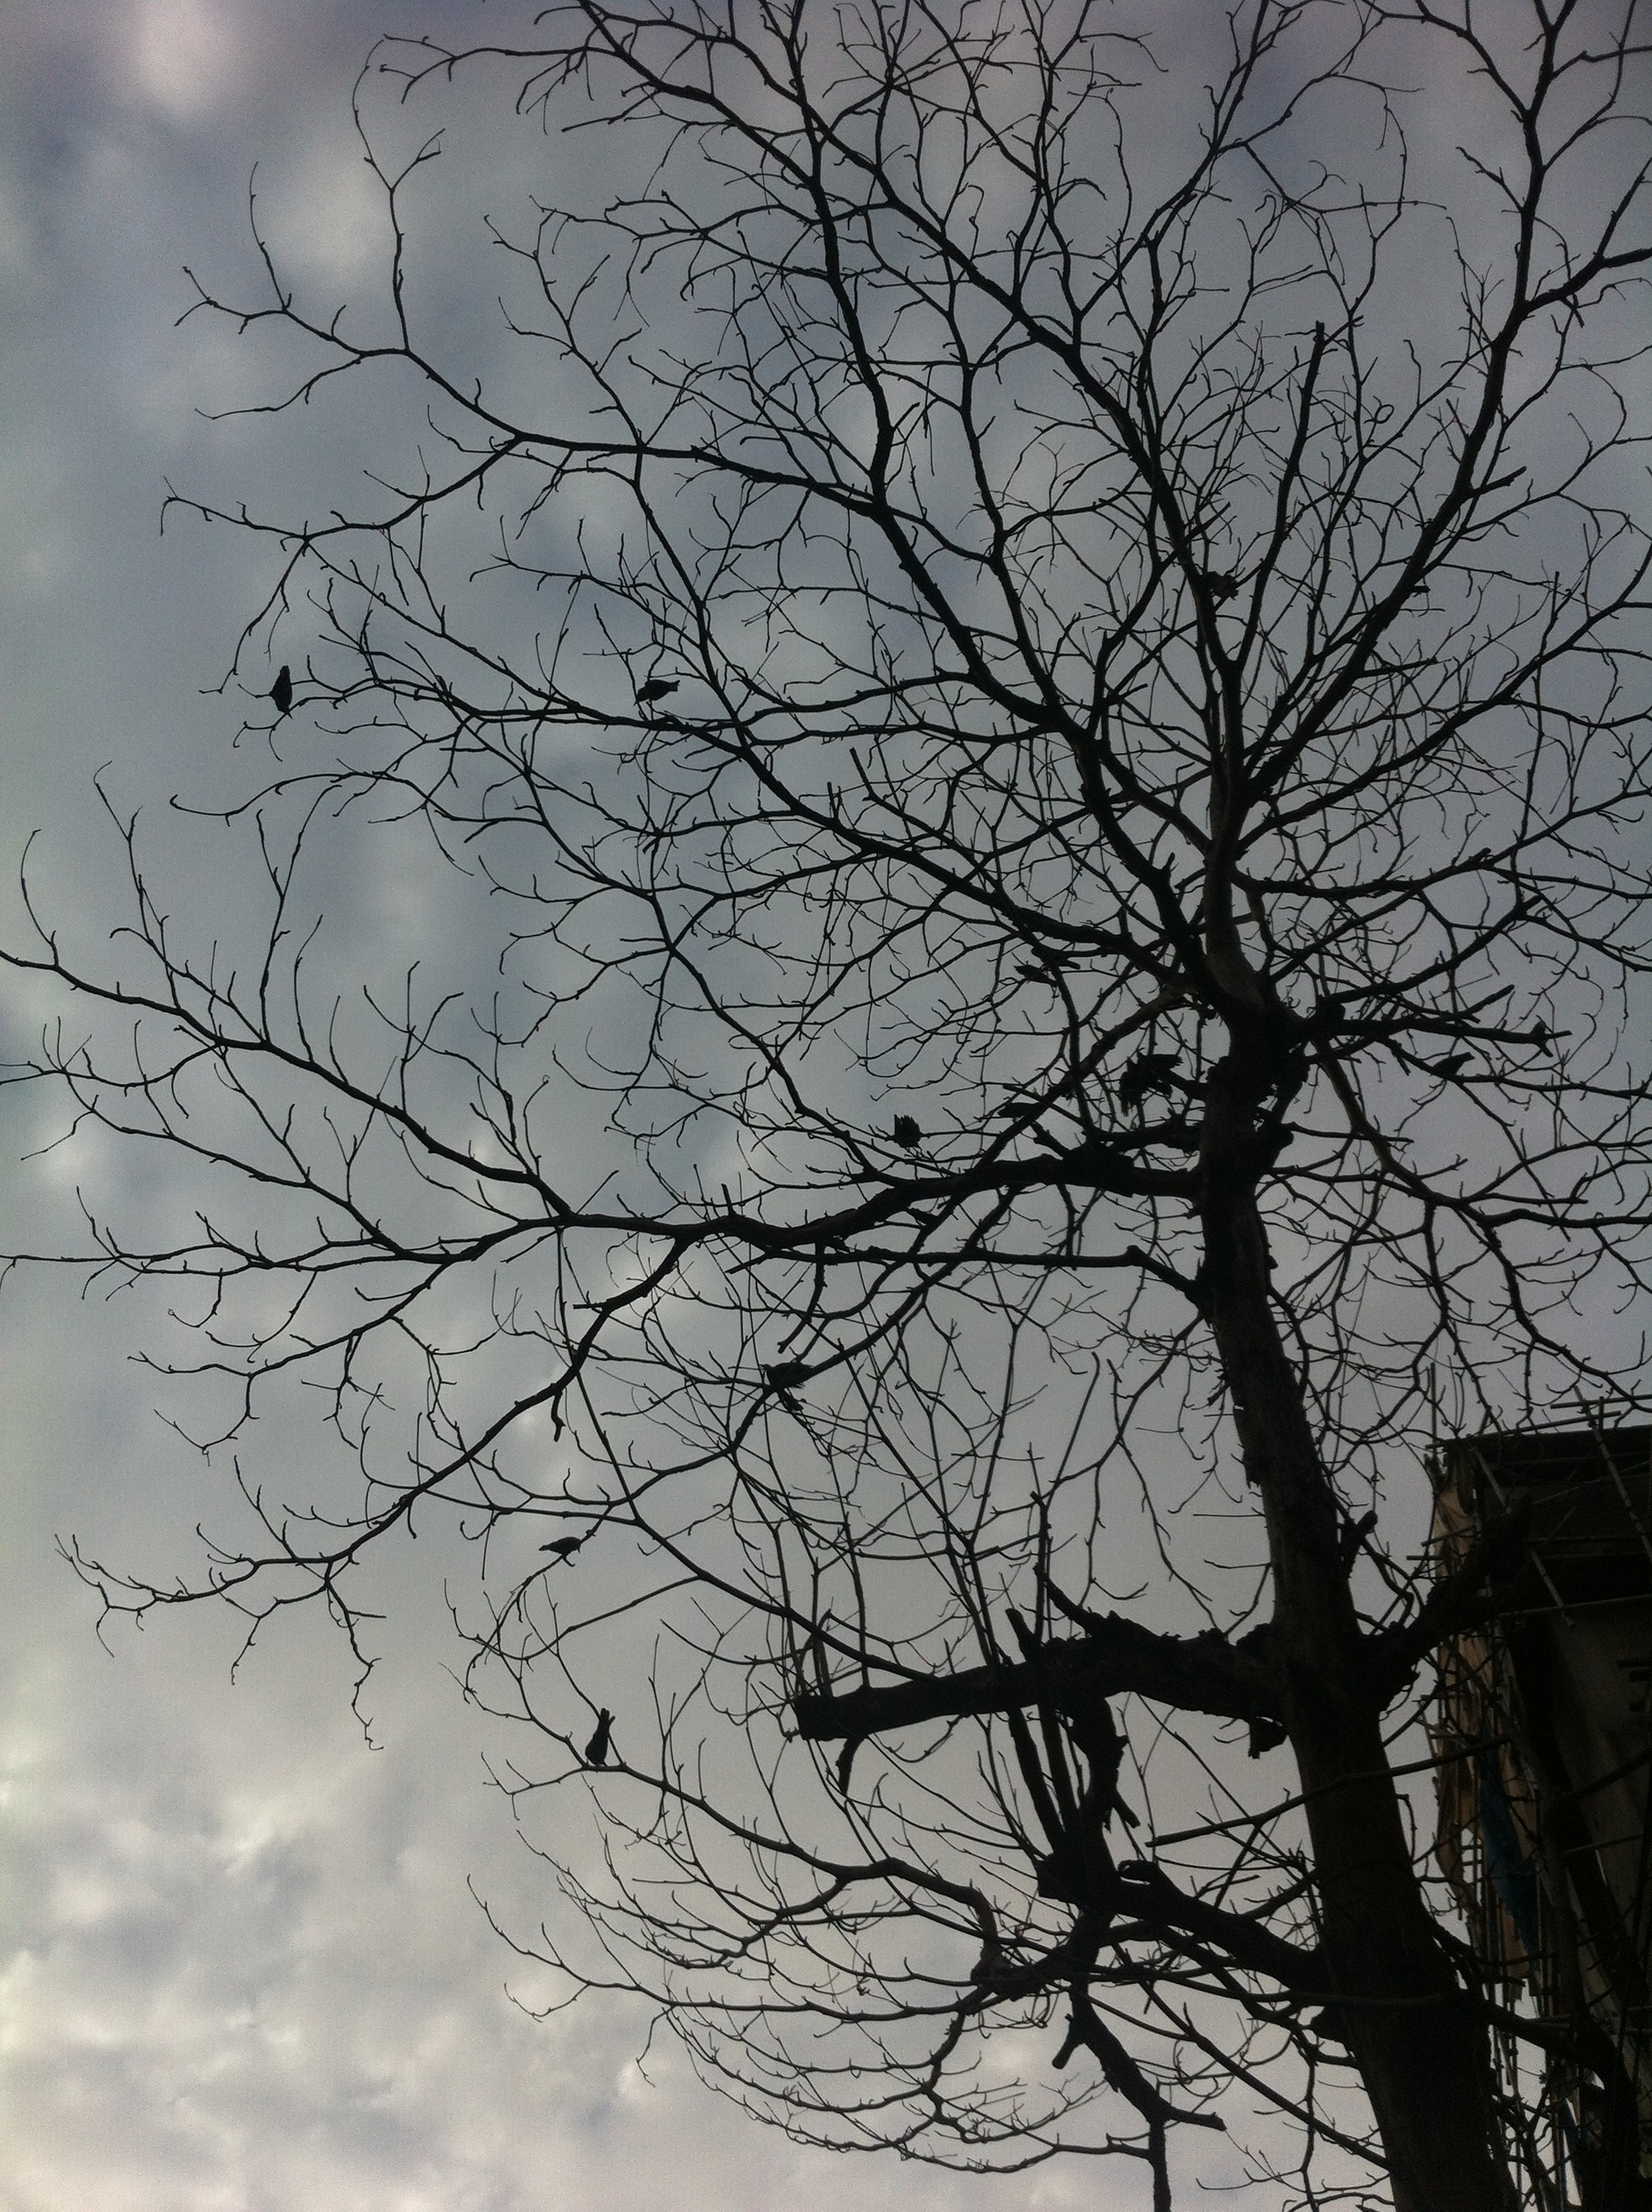
tree, nature, forest, branch, silhouette, outline, snow, winter, cloud, growth, plant, sky, leaf, flower, frost, environment, rural, environmental, monochrome, season, twig, woods, branches, sri lanka, atmospheric phenomenon, woody plant, duplication road, colomobo